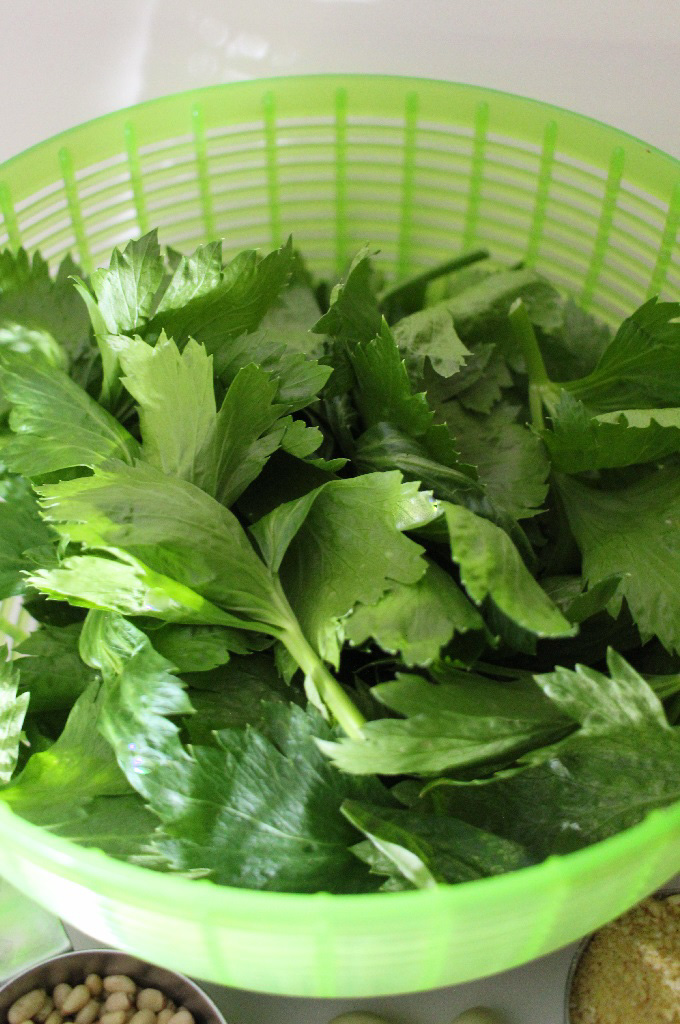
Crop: unknown
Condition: celery